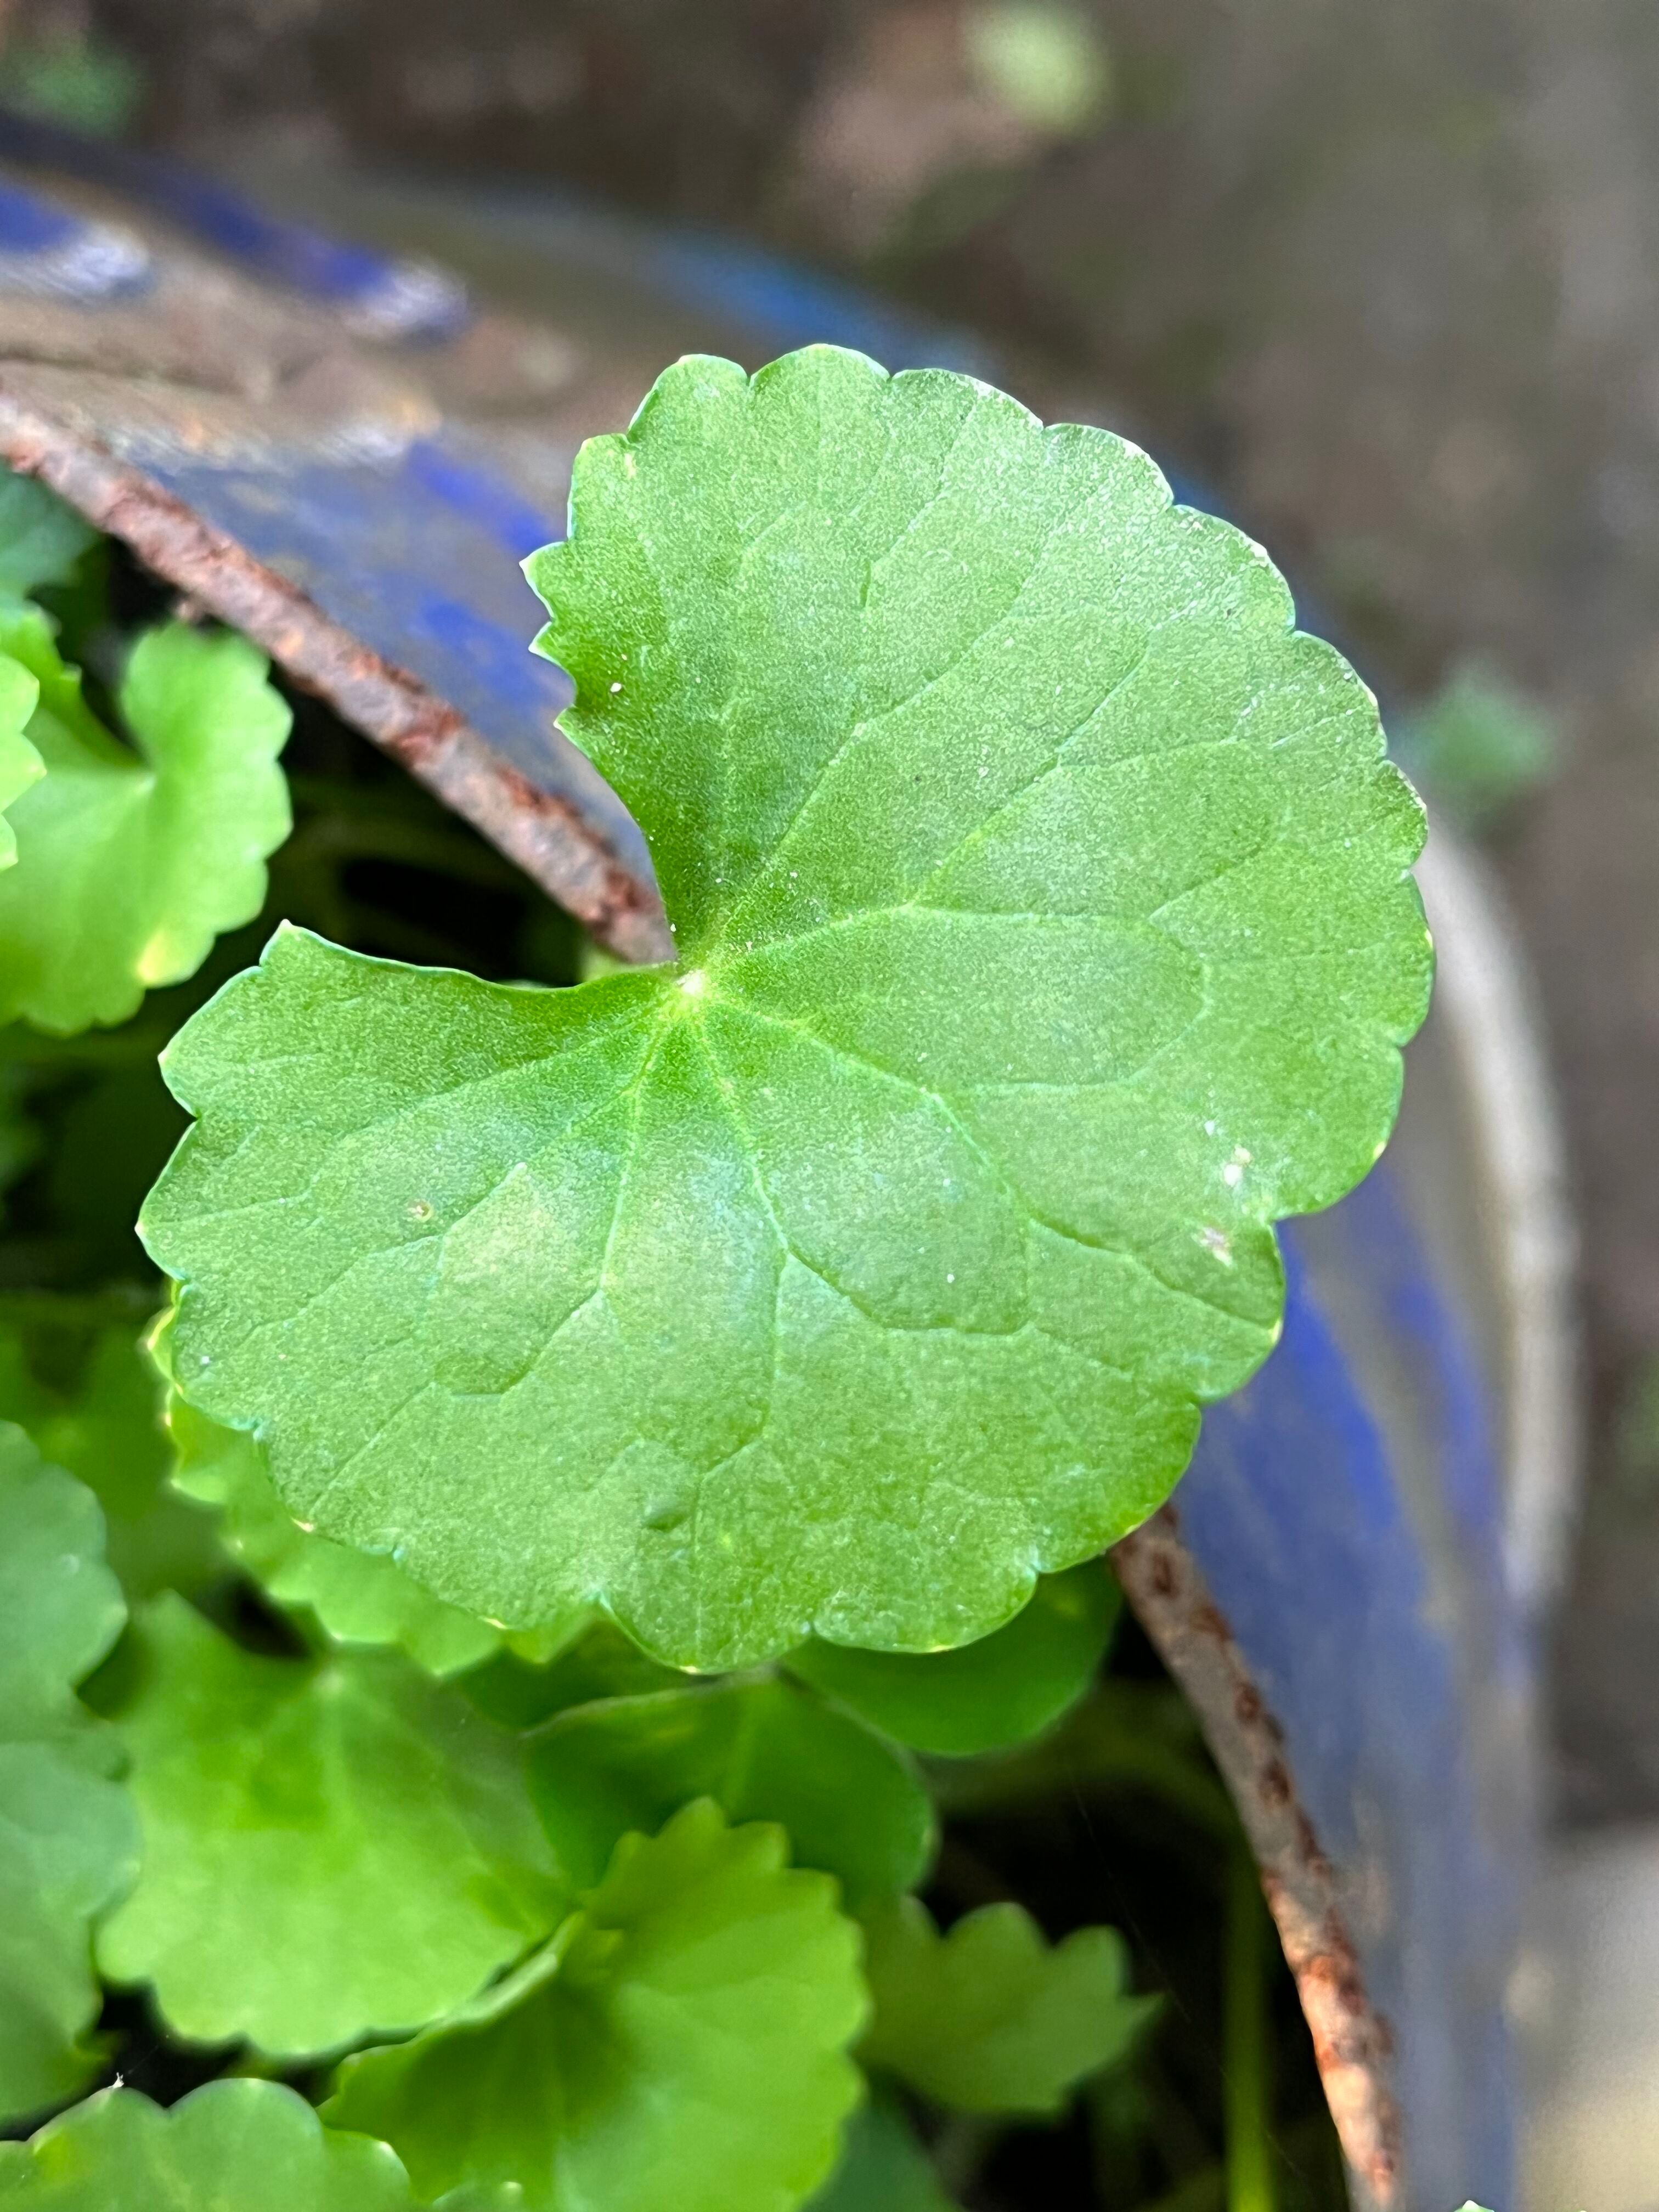
Plant species: centella-asiatica